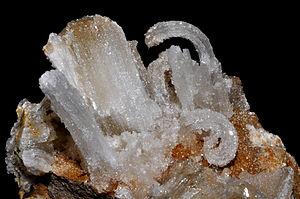
gypse